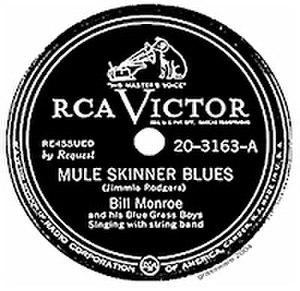
The Blue Grass Boys est un groupe de musique américain fondé en 1938 par Bill Monroe, qui est à l'origine du mouvement musical du bluegrass dont le nom même vient de ce groupe.